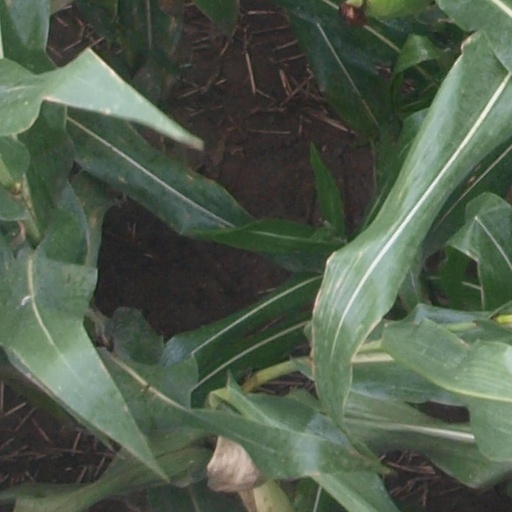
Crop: maize; corn